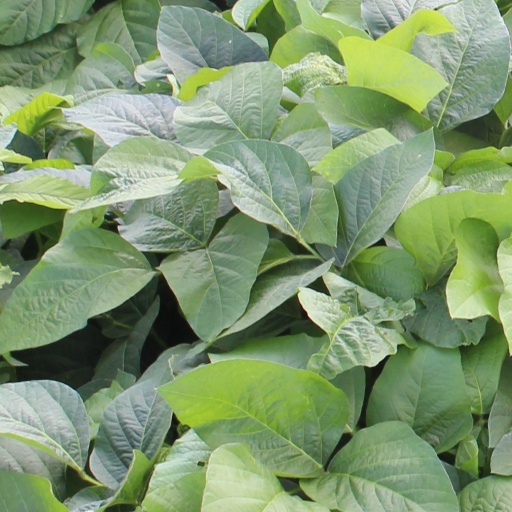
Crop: soybean